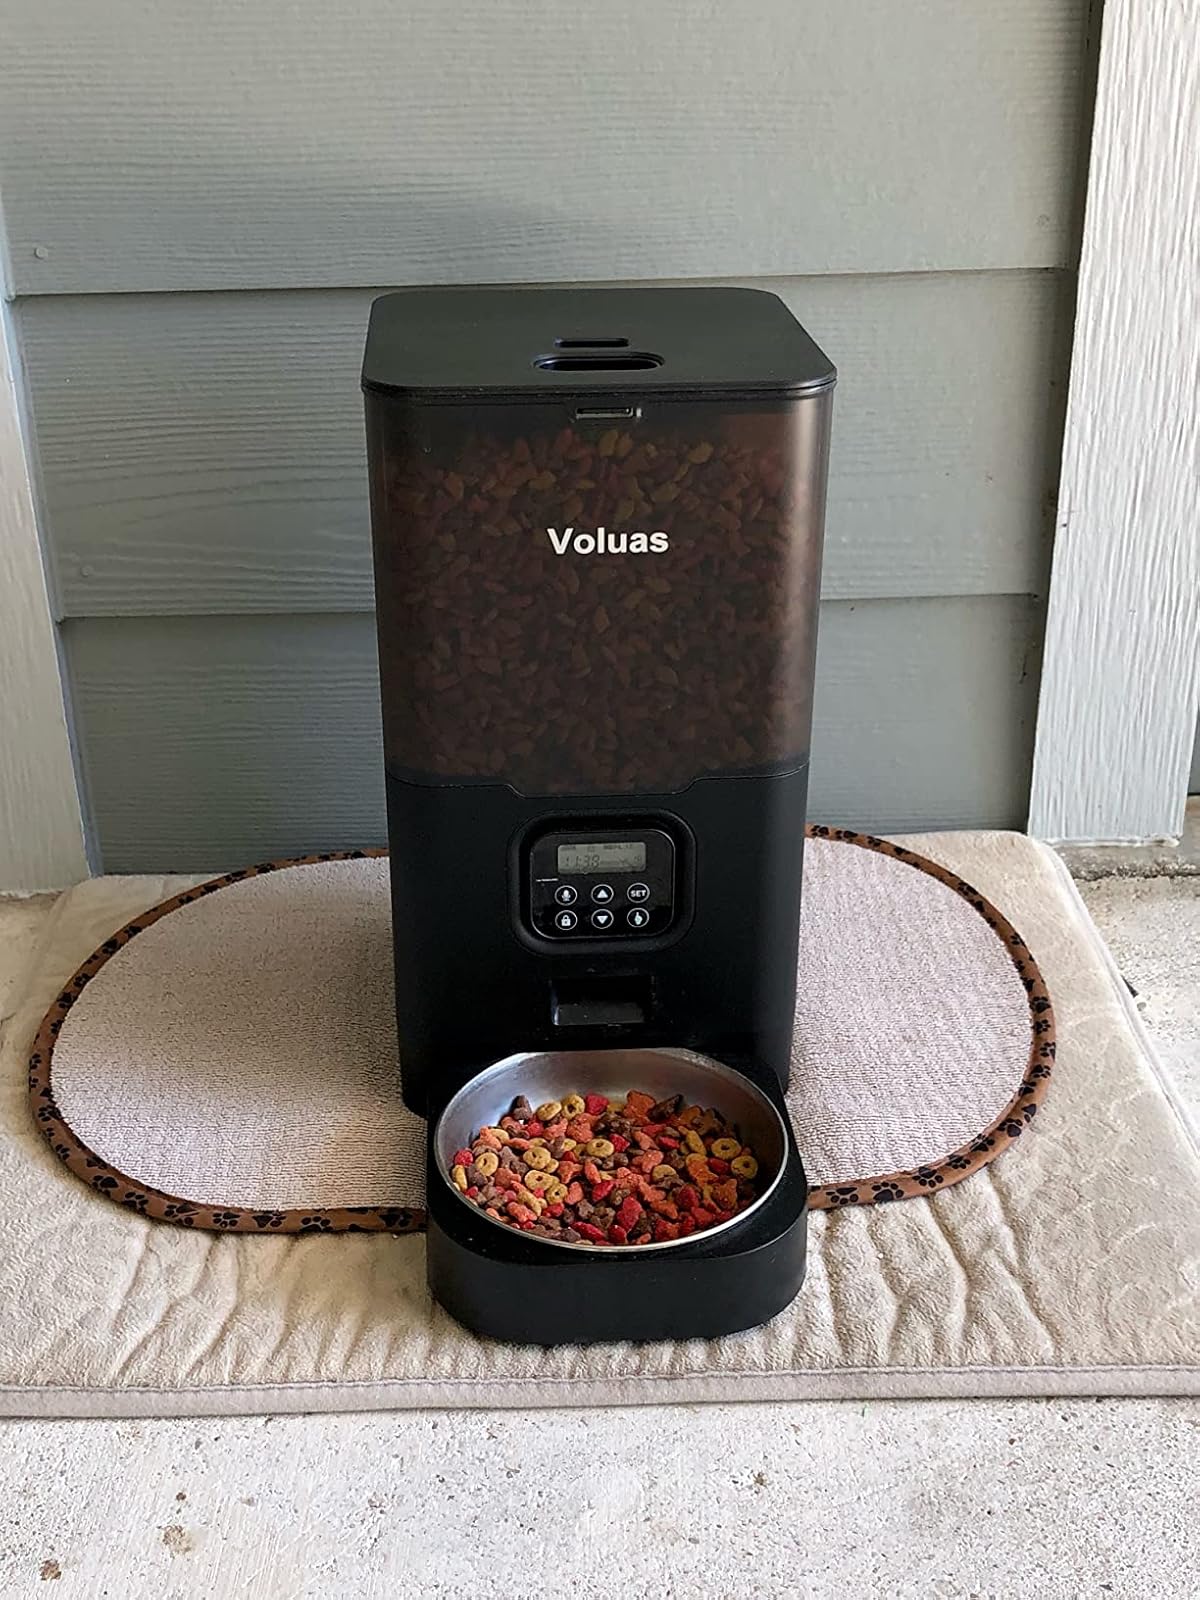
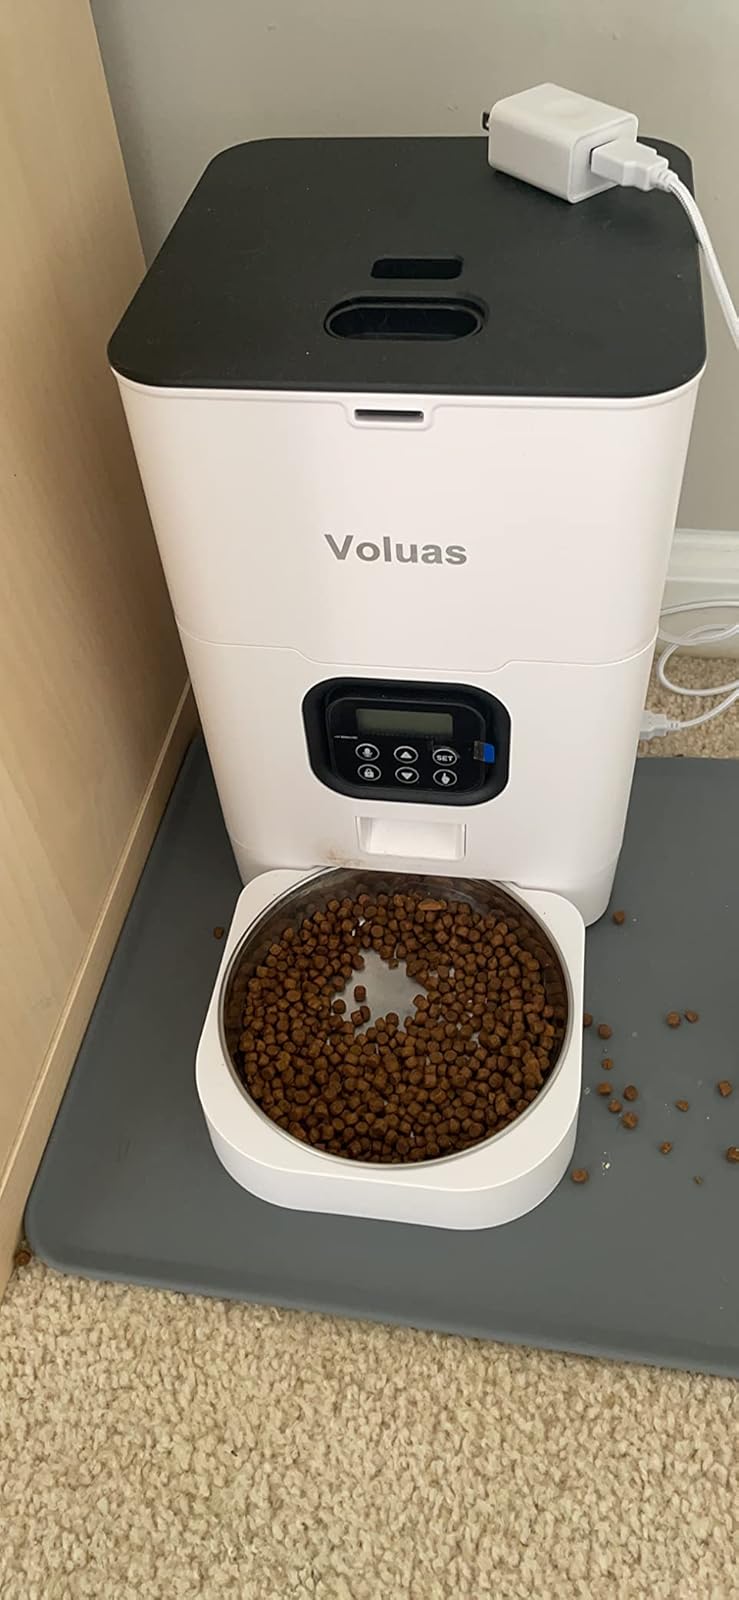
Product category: items_feeder
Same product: no